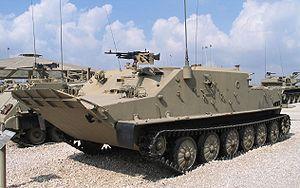
Le BTR-50 est un véhicule de transport de troupes soviétique blindé chenillé, dérivé du char léger amphibie PT-76 en 1952 et mis en service dans l'Armée rouge, en 1954.
L'armée égyptienne est l'ensemble des forces militaires terrestres de l'Égypte, l'une des quatre branches des Forces armées égyptiennes.